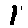
Label: 1